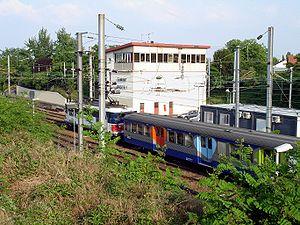
La gare d'Ermont - Eaubonne est une gare ferroviaire française de la ligne de Saint-Denis à Dieppe, située sur les territoires des communes d'Ermont et d'Eaubonne. Elle se trouve à la bifurcation des lignes de Paris-Saint-Lazare à Ermont-Eaubonne, d'Ermont-Eaubonne à Champ-de-Mars et d'Ermont-Eaubonne à Valmondois, à 14,2 km de la gare de Paris-Nord.